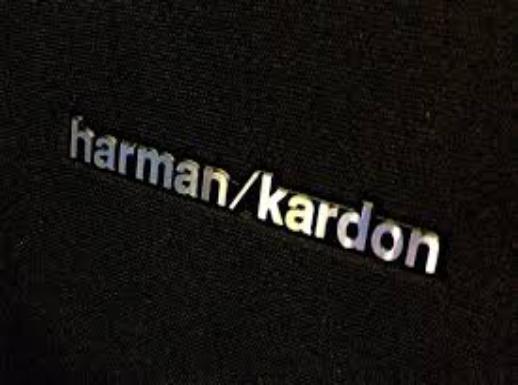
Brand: HARMAN KARDON
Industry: Electronic